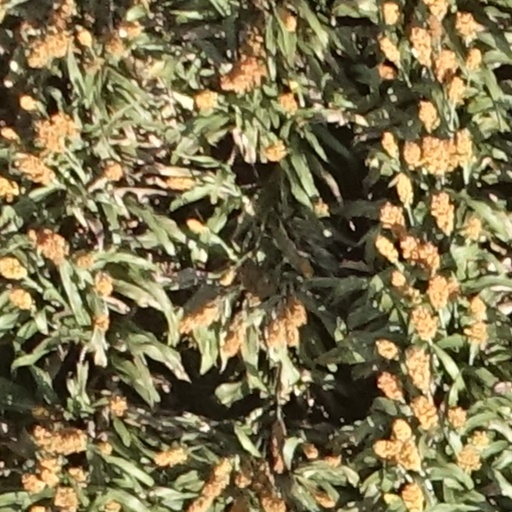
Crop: sorghum